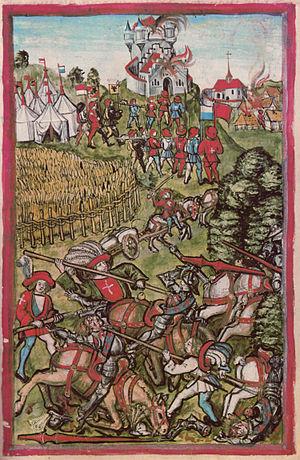
Représentation de la bataille de l'Ochsenfeld (Haut-Rhin), le 6 juillet 1468, durant la campagne du Sundgau qui opposa les confédérés suisses aux autrichiens. (Chronique de Luzerne, Diebold Schilling, Folio 75r)
La république de Mulhouse est une ancienne cité-État d’Europe occidentale située dans le Sud de l’Alsace et constituée autour de la ville de Mulhouse. Simple ville libre d'Empire depuis 1275, elle adopta un fonctionnement républicain en 1347 par l'élection du premier bourgmestre, obtient l'autonomie complète en 1395 et suscite de ce fait l'animosité de la noblesse alentour. Elle fut pour cette raison contrainte de rompre progressivement ses relations avec le reste de l'Alsace pour se lier militairement aux confédérés suisses à la suite de la guerre des Six Deniers dont elle sort victorieuse. Cet événement-clé de l'histoire de la cité vit la Décapole incapable de faire face aux armées de la noblesse décidées à reprendre le contrôle de Mulhouse. « Dans le camp des vainqueurs, encerclée géographiquement par les vaincus », responsable de sa propre sécurité, Mulhouse se retrouve alors indépendante de facto. Cette indépendance n'est reconnue internationalement qu'en 1515 au moment de sa rupture formelle et définitive avec le Saint-Empire. 1529, la réforme protestante aboutit à l'établissement complet et exclusif du culte protestant.
Mulhouse est une ville française, métropole du département du Haut-Rhin, située en région Grand Est. Héritière de la République de Mulhouse, elle fait partie de la région culturelle et historique d'Alsace.